I Know Who You Are (film)

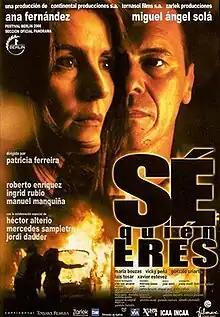
Theatrical release poster

I Know Who You Are is a 2000 Spanish-Argentine psychological thriller drama film directed by Patricia Ferreira which stars Ana Fernández and Miguel Ángel Solá along with Roberto Enríquez, Ingrid Rubio, and Manuel Manquiña.